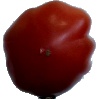
Label: Tomato Heart 1